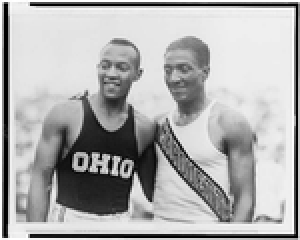
Alpha Phi Alpha est, aux États-Unis, la première fraternité interuniversitaire à avoir été créée par des Afro-Américains. Fondée le 4 décembre 1906 sur le campus de l'université Cornell à Ithaca, dans l'État de New York, l'organisation utilise pour se représenter des symboles et des icônes empruntés à l'Égypte antique. La fraternité, qui s'est ouverte à toutes personnes masculines en 1945, a rassemblé depuis ses débuts plus de 175 000 membres. Ses archives sont conservées au Centre de recherche Moorland-Spingarn, un centre de recherche consacré à l'histoire et à la culture des communautés d'origine africaine.